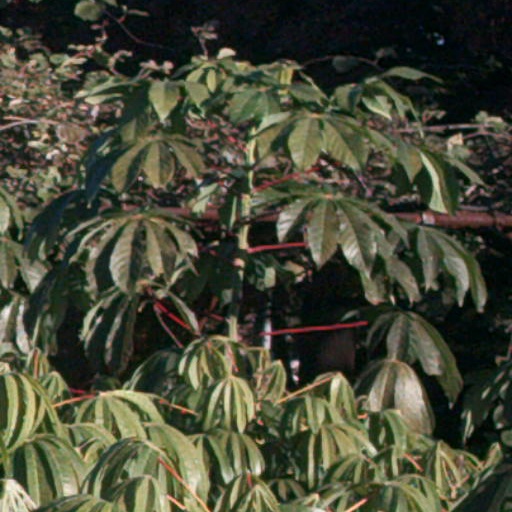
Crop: cassava